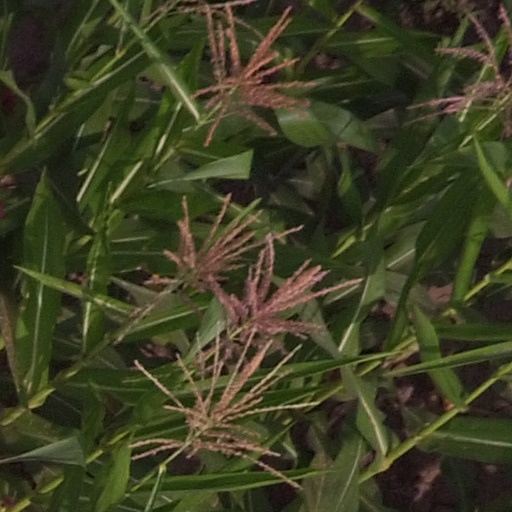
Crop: maize; corn